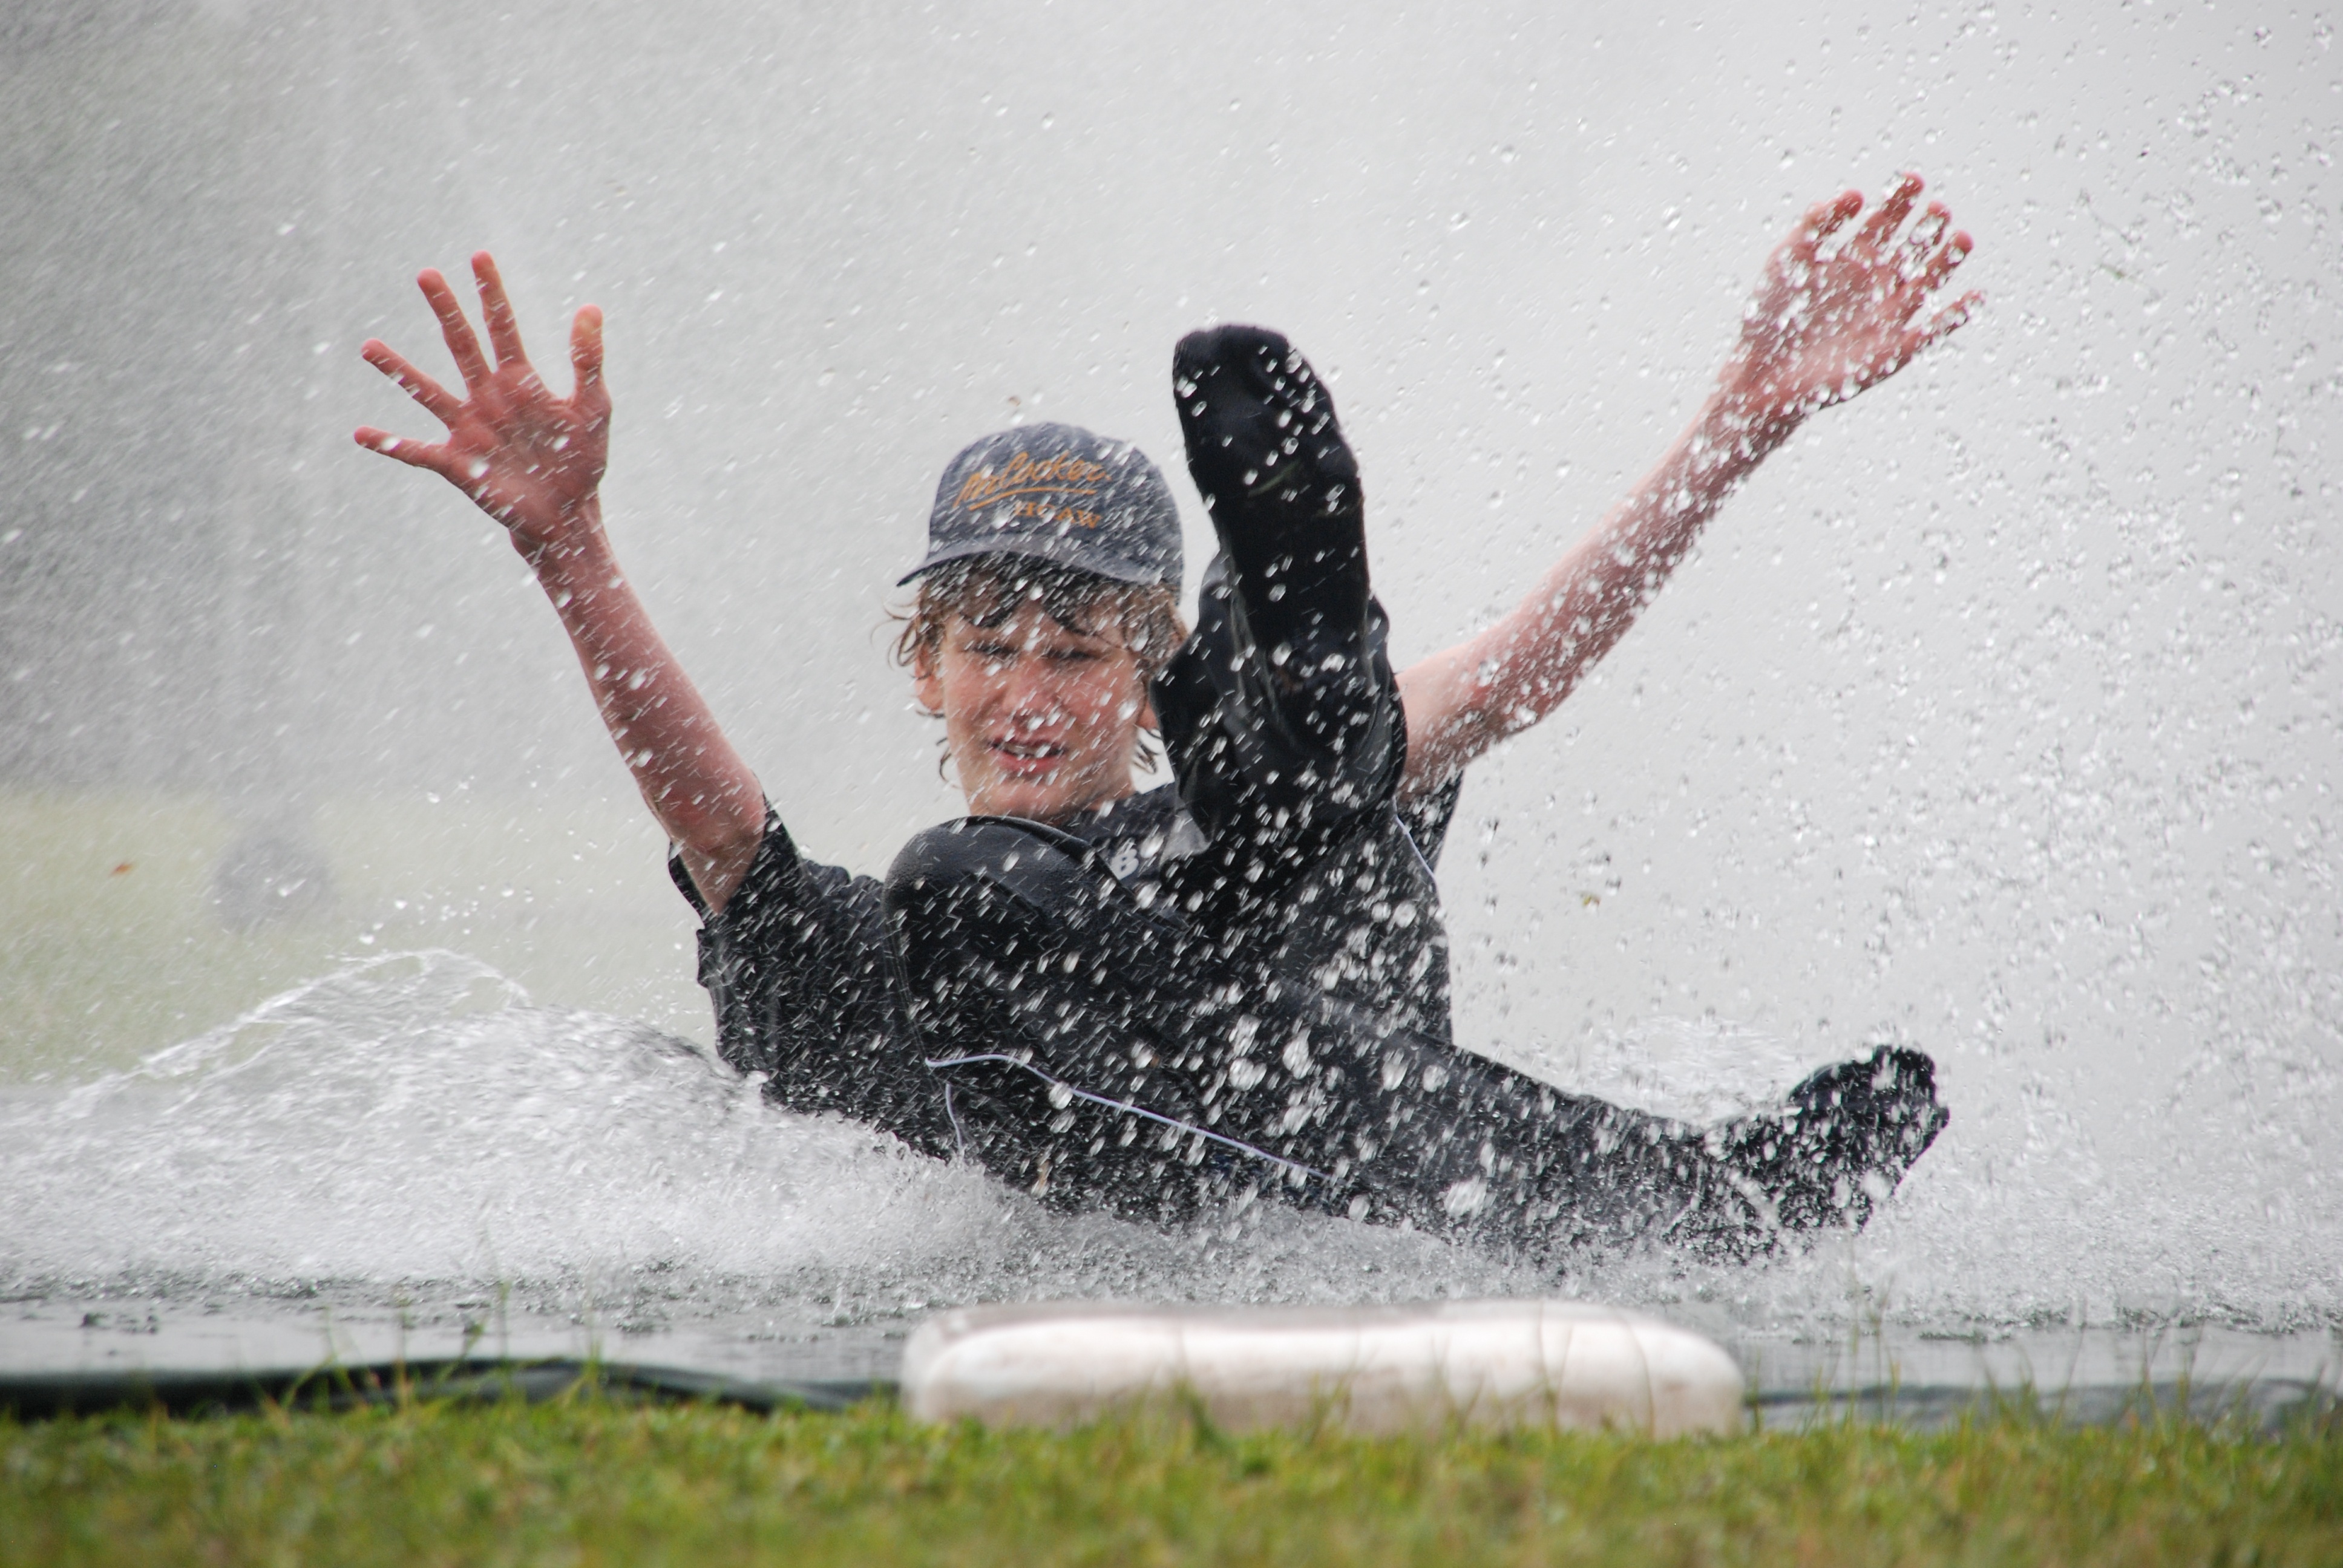
tree, water, snow, winter, drop, people, girl, baseball, wet, train, vacation, ice, child, race, fun, sports, sliding, freezing